National Anti-Crisis Management

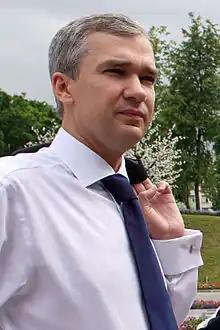
Pavel Latushko, head of NAM

Pavel Latushko, a member of the Coordination Council, was the first head of NAM at its creation in 2020. Like many other Belarusian opposition politicians and democratic activists Latushko was forced to escape to Poland to avoid persecution by Alexander Lukashenko's regime due to series of repressions after presidential election in August 2020. NAM is a complementary group to the support team of Sviatlana Tsikhanouskaya, the presumed winner of the 2020 Belarusian presidential election, and to the Coordination Council. Olga Kovalkova of the Coordination Council is responsible for communication with the council.